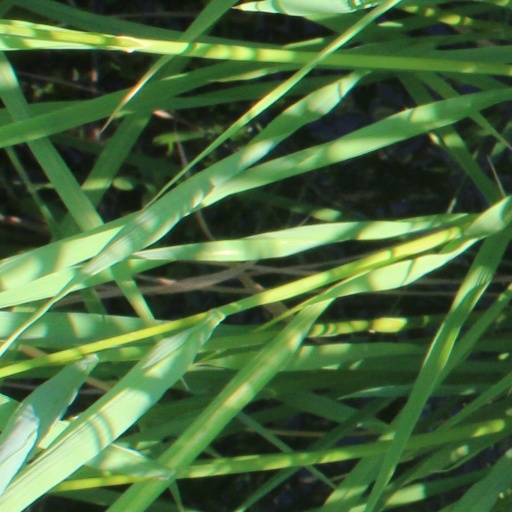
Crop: rice